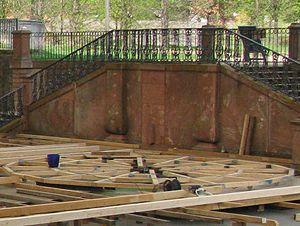
Une scène tournante, ou tournette est une plate-forme à commande mécanique située dans un théâtre qui peut être pivoté afin d’accélérer le changement de scène d’un spectacle. La scène tournante est une invention conçue par l'ingénieur hydraulique Tommaso Francini pour le spectacle Le ballet de la délivrance de Renaud, présenté pour Marie de Médicis en janvier 1617 au palais du Louvre et noté avec admiration par les contemporains.